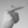
ASL letter: G